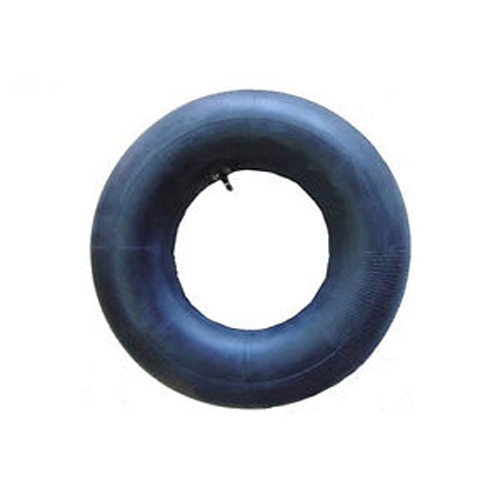
400 X 6 TUBE TR-13 904
400 X 6 TUBE, STRAIGHT VALVE SYSTEM
Brand: ROTARY
Category: Home & Garden > Lawn & Garden > Gardening > Gardening Tool Accessories > Wheelbarrow Parts